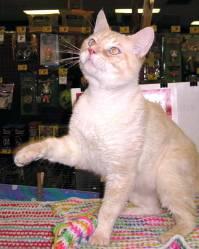
cat